Mantrap (snare)

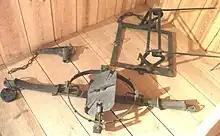
Two mantraps (one a ""humane"" type) and a spring gun

A mantrap (also written as man-trap and man trap) is a mechanical physical security device for catching poachers, art thieves and other trespassers. They have taken many forms, the most usual being similar to a large foothold trap, the steel springs being armed with teeth which meet in the person's leg. In 1827, they were made illegal in England, except in houses between sunset and sunrise as a defence against burglars.